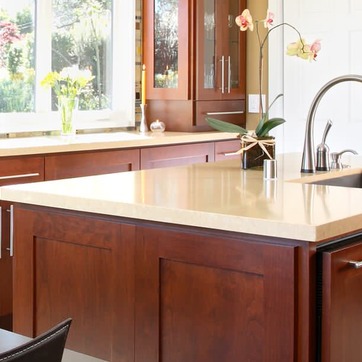
Material: polishedstone